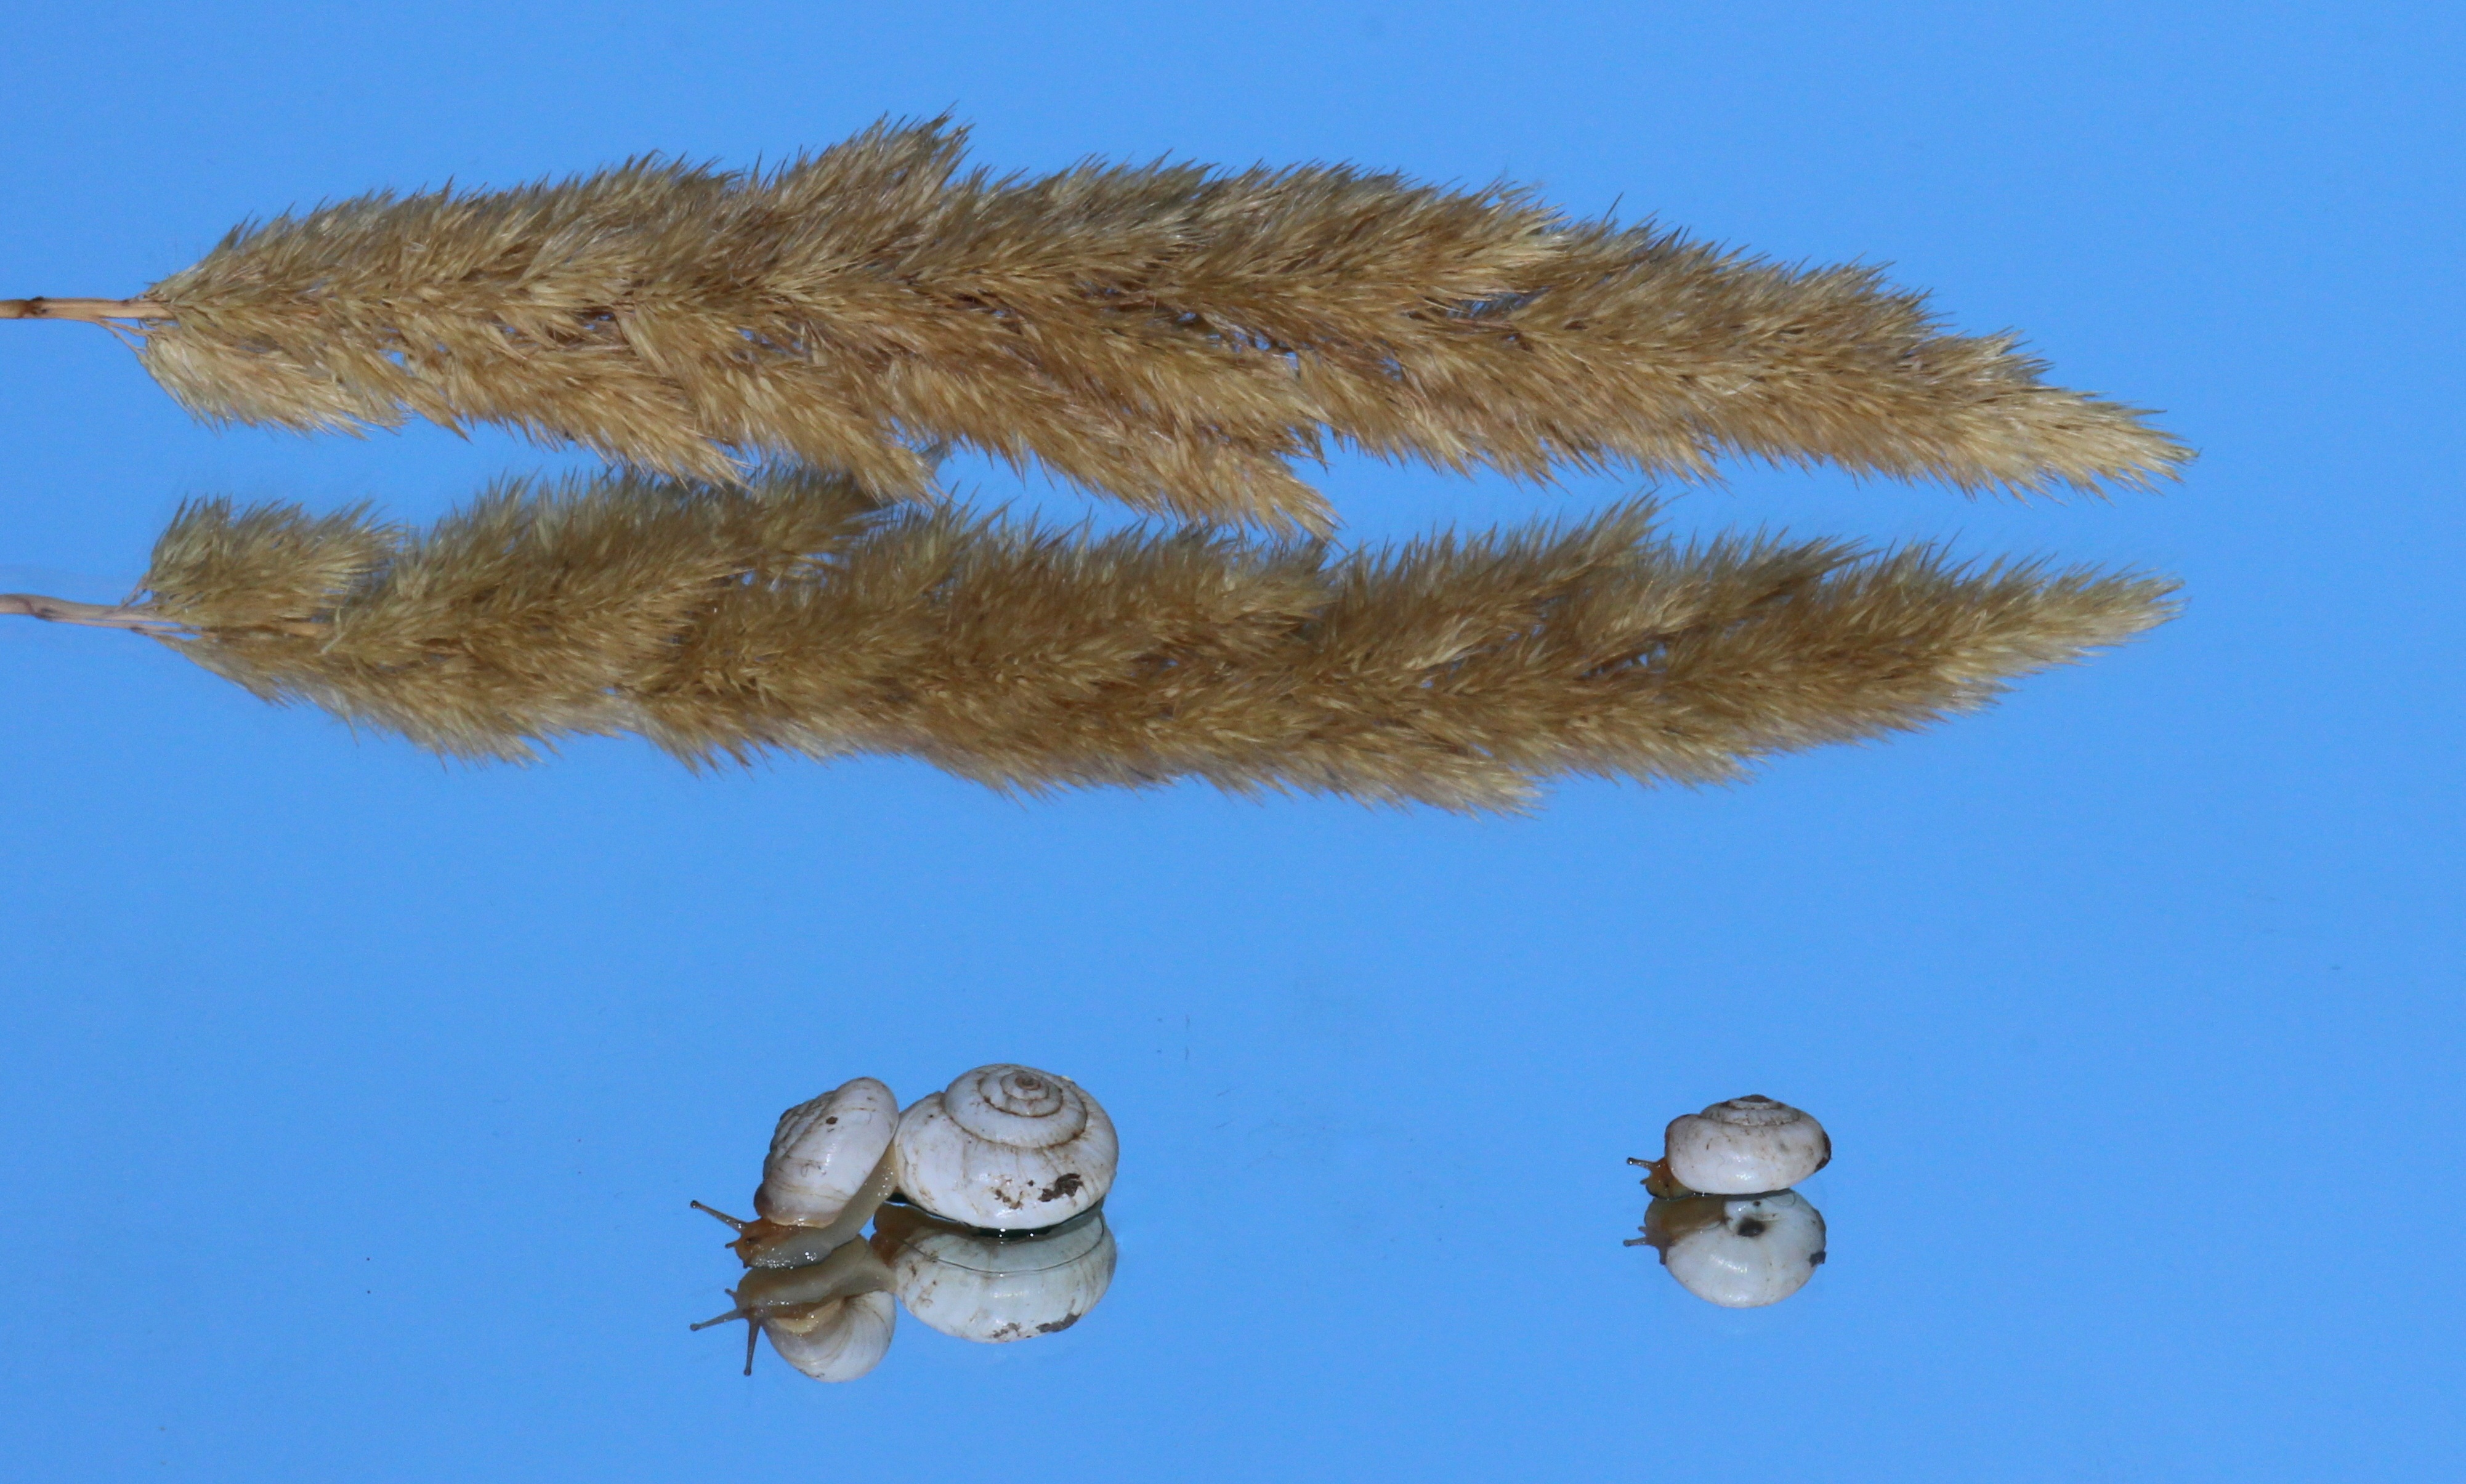
tree, branch, plant, flower, reflection, shell, mirror, ecosystem, snails, my saturday, grass family, land plant